Syed Muhammad Imran Majeed

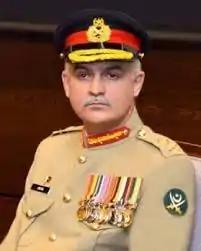
Lieutenant General Syed Muhammad Imran Majeed

Syed Muhammad Imran Majeed HI(M) (born 1958) served as the surgeon general of the Pakistani Army from 2015 to 2016. He was a consultant cardiologist and cardiac electrophysiologist at the Armed Forces Institute of Cardiology and Professor of Medicine at the Army Medical College, Rawalpindi between 1997 and 2015. He was a pioneer of Clinical Cardiac Electrophysiology in Pakistan establishing a formal Department of this specialty at AFIC in 2001. He retired in 2019 from the Pakistan Army. He served as the founding Vice Chancellor of the NUMS from 2 July 2016 - 19 January 2022.